Il Nuovo Postiglione

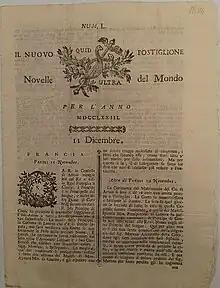
a number of 1773

Il Nuovo Postiglione (Italian for "The new postilion", initially known as "Il Postiglione Universale") was a newspaper published in Venice from 1741 to 1816. With the exception of some short-lived and thematic gazettes, the "Nuovo Postiglione" remained the only newspaper covering foreign affairs printed in Venice from 1741 to 1778.